Vladimir Cora

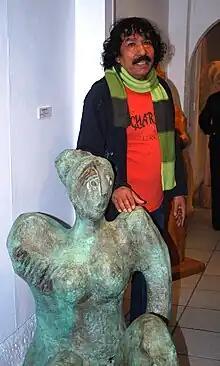
Cora with one of his sculptures at a 2013 exhibition

Cora is a painter and a sculptor. He began painting with oils on canvas and then began to work with acrylics and enamels. Today he mixes the mediums, for example enamels over previously painted oil and sometimes adding texture and volume to paintings, but prefers acrylics because they dry faster. His paintings are medium-sized but some are large, and his work, especially the addition of enamel, has been described by Mexican art critic Teresa del Conde as giving a Northern Mexican or Chicano look. Later he began sculpting, starting with wood, then plaster and bronze. His sculptures tend to be either small scale with a popular art character or sculptures of medium or large size. Many of his sculptures are made by modifying natural formations such as tree roots or twisted tree trunks. His bronze works show influence from Alberto Castro Leñero, which whom he has worked.